Gas exchange

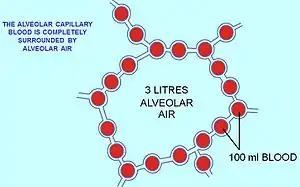
Fig. 6. A diagrammatic histological cross-section through a portion of lung tissue showing a normally inflated alveolus (at the end of a normal exhalation), and its walls containing the alveolar capillaries (shown in cross-section). This illustrates how the alveolar capillary blood is completely surrounded by alveolar air. In a normal human lung all the alveoli together contain about 3 liters of alveolar air. All the alveolar capillaries contain about 100 ml blood.

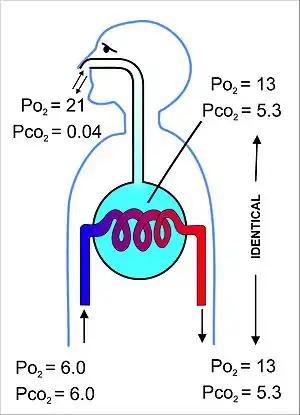
Fig. 7. A highly diagrammatic illustration of the process of gas exchange in the mammalian lungs, emphasizing the differences between the gas compositions of the ambient air, the alveolar air (light blue) with which the alveolar capillary blood equilibrates, and the blood gas tensions in the pulmonary arterial (blue blood entering the lung on the left) and venous blood (red blood leaving the lung on the right). All the gas tensions are in kPa. To convert to mm Hg, multiply by 7.5.

Air is brought to the alveoli in small doses (called the tidal volume), by breathing in (inhalation) and out (exhalation) through the respiratory airways, a set of relatively narrow and moderately long tubes which start at the nose or mouth and end in the alveoli of the lungs in the chest. Air moves in and out through the same set of tubes, in which the flow is in one direction during inhalation, and in the opposite direction during exhalation.